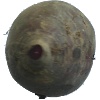
Label: beetroot